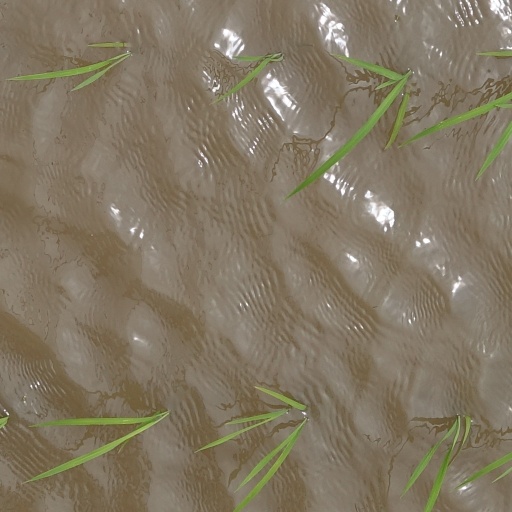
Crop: rice